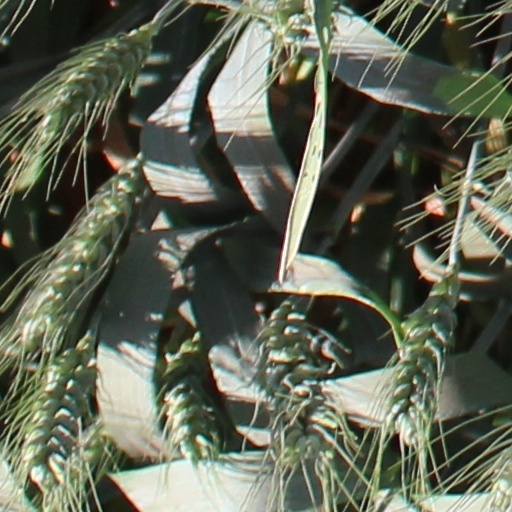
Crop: wheat